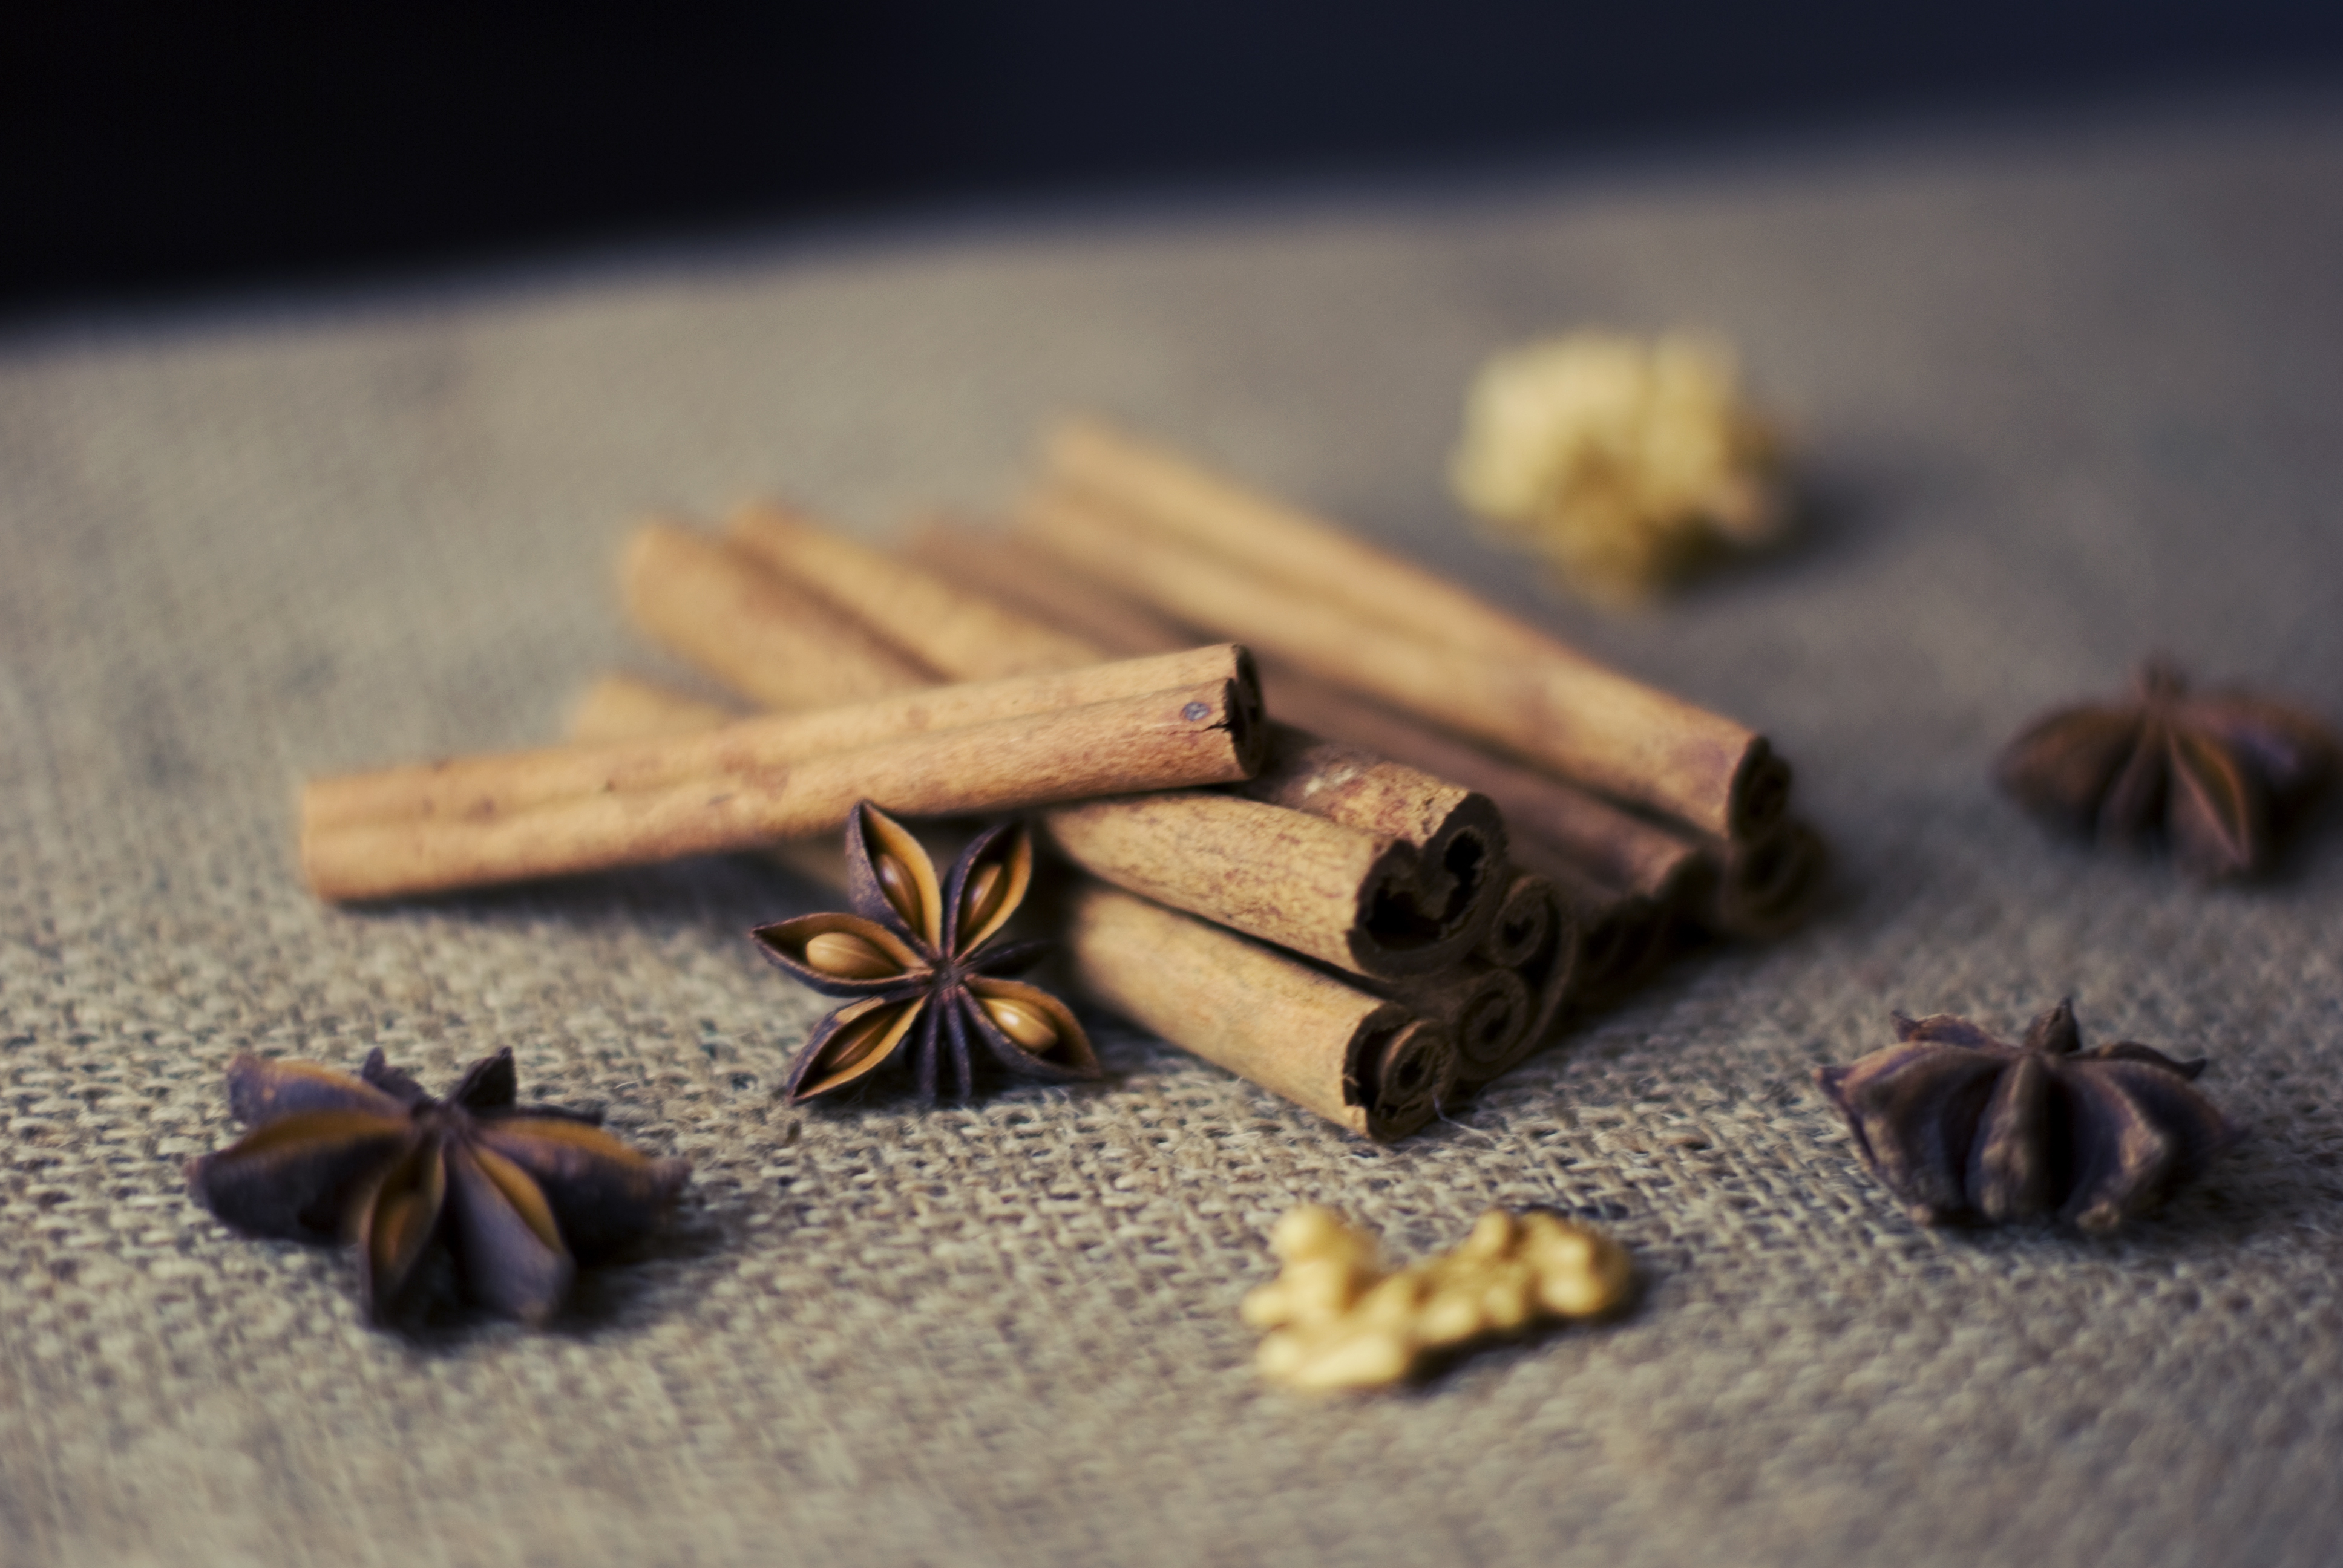
cinnamon, anise, spice, star anise, clove, cinnamon stick, vanilla, garam masala, cardamom, food, plant, ingredient, herb, seasoning, cuisine